Great Smoky Mountains National Park

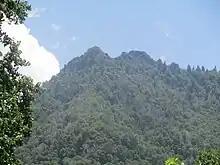
The Chimney Tops was a popular destination for hikers until access to its summit was closed due to damage from the 2016 Great Smoky Mountains wildfires.

The Smokies are home to a diverse bird population due to the presence of multiple forest types. Nearly 120 bird species are known to use the park as a breeding ground, including 52 from the neotropics and additional ones from northern climatic regions. Other migratory species use the park as a stopover and for foraging for food. Species that thrive in southern hardwood forests, such as the red-eyed vireo, wood thrush, wild turkey, northern parula, ruby-throated hummingbird, and tufted titmouse, are found throughout the lower elevations and cove hardwood forests. Species more typical of cooler climates, such as the raven, winter wren, black-capped chickadee, yellow-bellied sapsucker, dark-eyed junco, and Blackburnian, chestnut-sided, and Canada warblers, are found in the spruce-fir and northern hardwood zones. Ovenbirds, whip-poor-wills, and downy woodpeckers live in the drier pine-oak forests and heath balds. Bald eagles and golden eagles have been spotted at all elevations in the park. Peregrine falcon sightings are also not uncommon, and a peregrine falcon eyrie is known to have existed near Alum Cave Bluffs throughout the 1930s. Red-tailed hawks, the most common hawk species, have been sighted at all elevations. Owl species include the barred owl, eastern screech owl, and northern saw-whet owl.